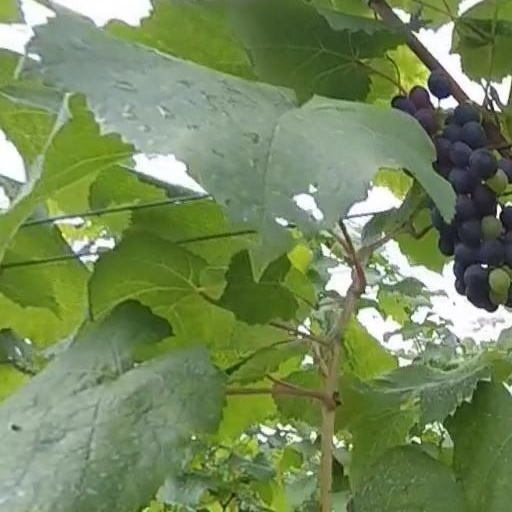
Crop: grape